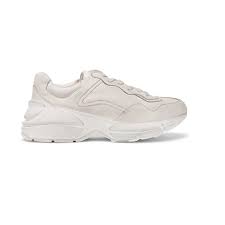
Waste category: shoes